List of Oshi no Ko episodes

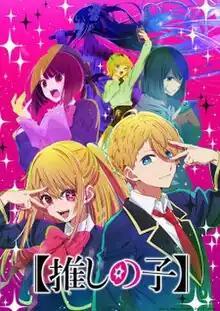
Key visual for the series

"Oshi no Ko" is a Japanese anime television series based on the manga series of the same name written by Aka Akasaka and illustrated by Mengo Yokoyari. Produced by Doga Kobo, the anime series is directed by Daisuke Hiramaki, with character designs by Kanna Hirayama. The music is composed by Takurō Iga. The first season, consisting of 11 episodes and adapting the first four volumes (chapters 1–40) of the manga series, aired from 12 April to 28 June 2023. The 90-minute first episode also premiered in select Japanese theatres beginning on 17 March 2023.